Settai Station

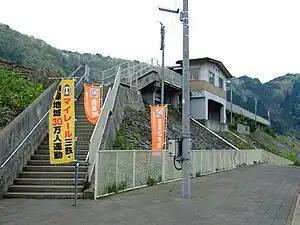
Settai Station in May 2009

is a railway station on the Sanriku Railway Company’s Rias Line in the city of Miyako, Iwate Prefecture, Japan.